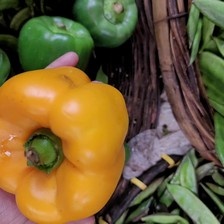
Label: capsicum